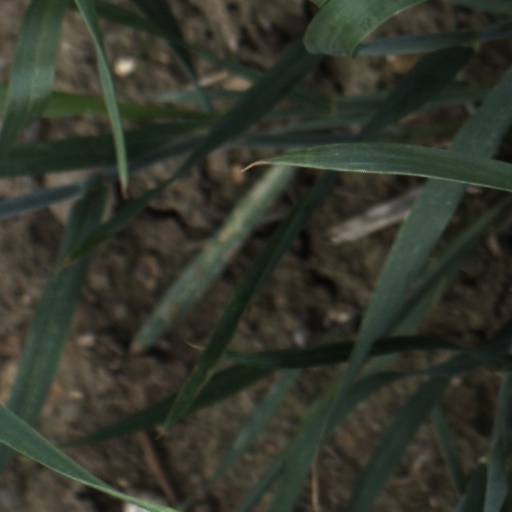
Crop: wheat